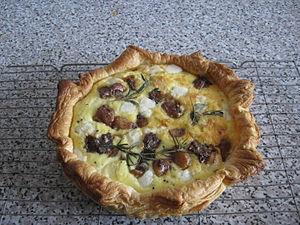
Tarte à l'ail
La cuisine gersoise est avant tout une cuisine d'origine paysanne, grâce à ses produits du terroir, et n'a été que peu influencée par l'aristocratie ou la bourgeoisie locales. La gastronomie du Gers, département réputé pour son art de vivre, doit tout à la qualité des produits qui la composent. Mais si le pays de d'Artagnan, au cœur de la Gascogne, partage avec ses départements voisins un tronc commun, sa cuisine a évolué au cours des siècles, en particulier en intégrant dans ses mets des produits originaires d'autres pays.